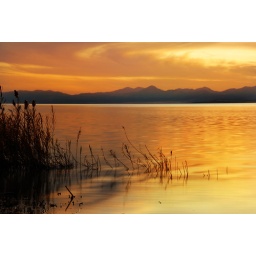
utah lake near lindon boat harbor looking southwest